Vitamin D deficiency

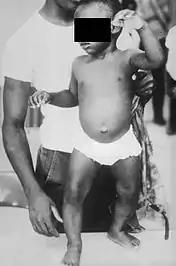
Child with rickets

In most cases, vitamin D deficiency is almost asymptomatic. It may only be detected on blood tests but is the cause of some bone diseases and is associated with other conditions: